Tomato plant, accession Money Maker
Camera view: vertical (180 deg); turntable rotation: 30 degrees
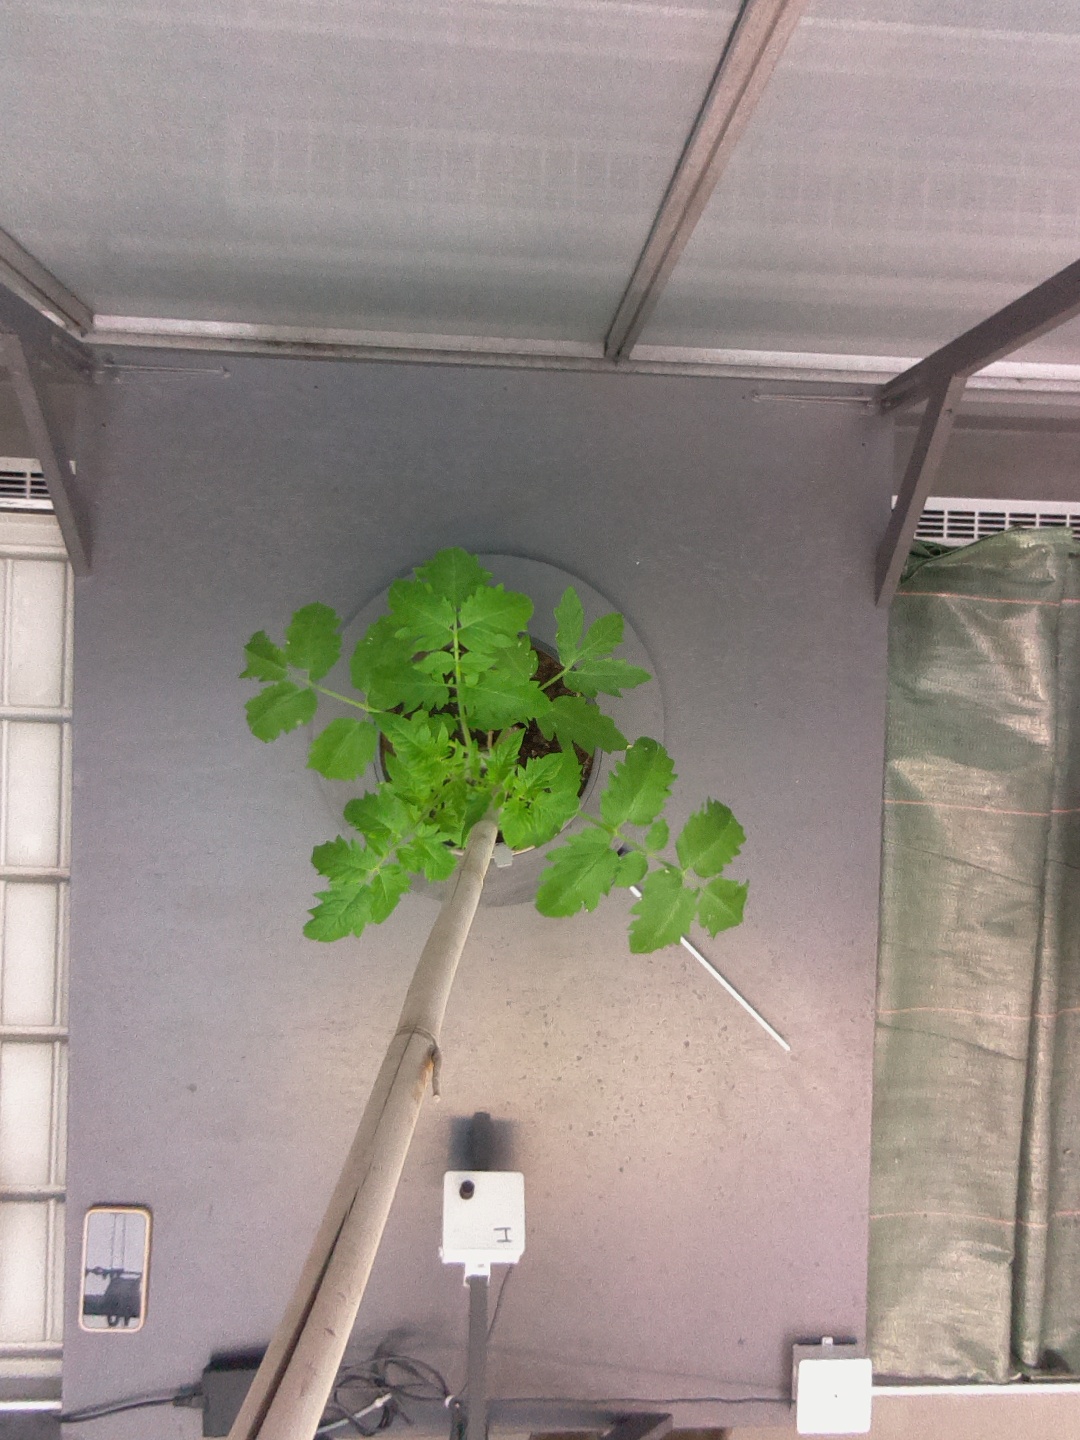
BBCH growth stage 13: 6 of true leaves visible